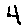
Label: 4